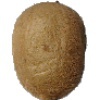
Label: kiwi